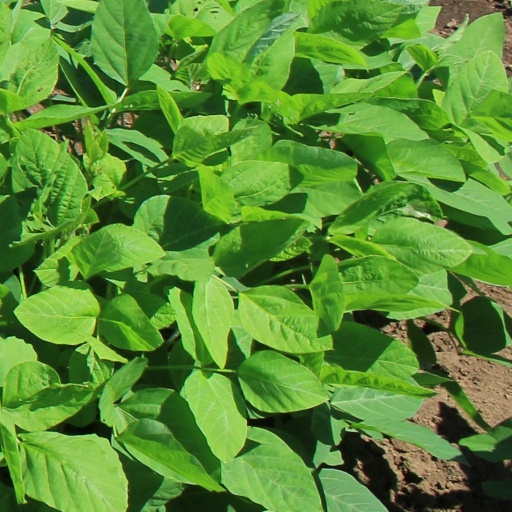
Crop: soybean